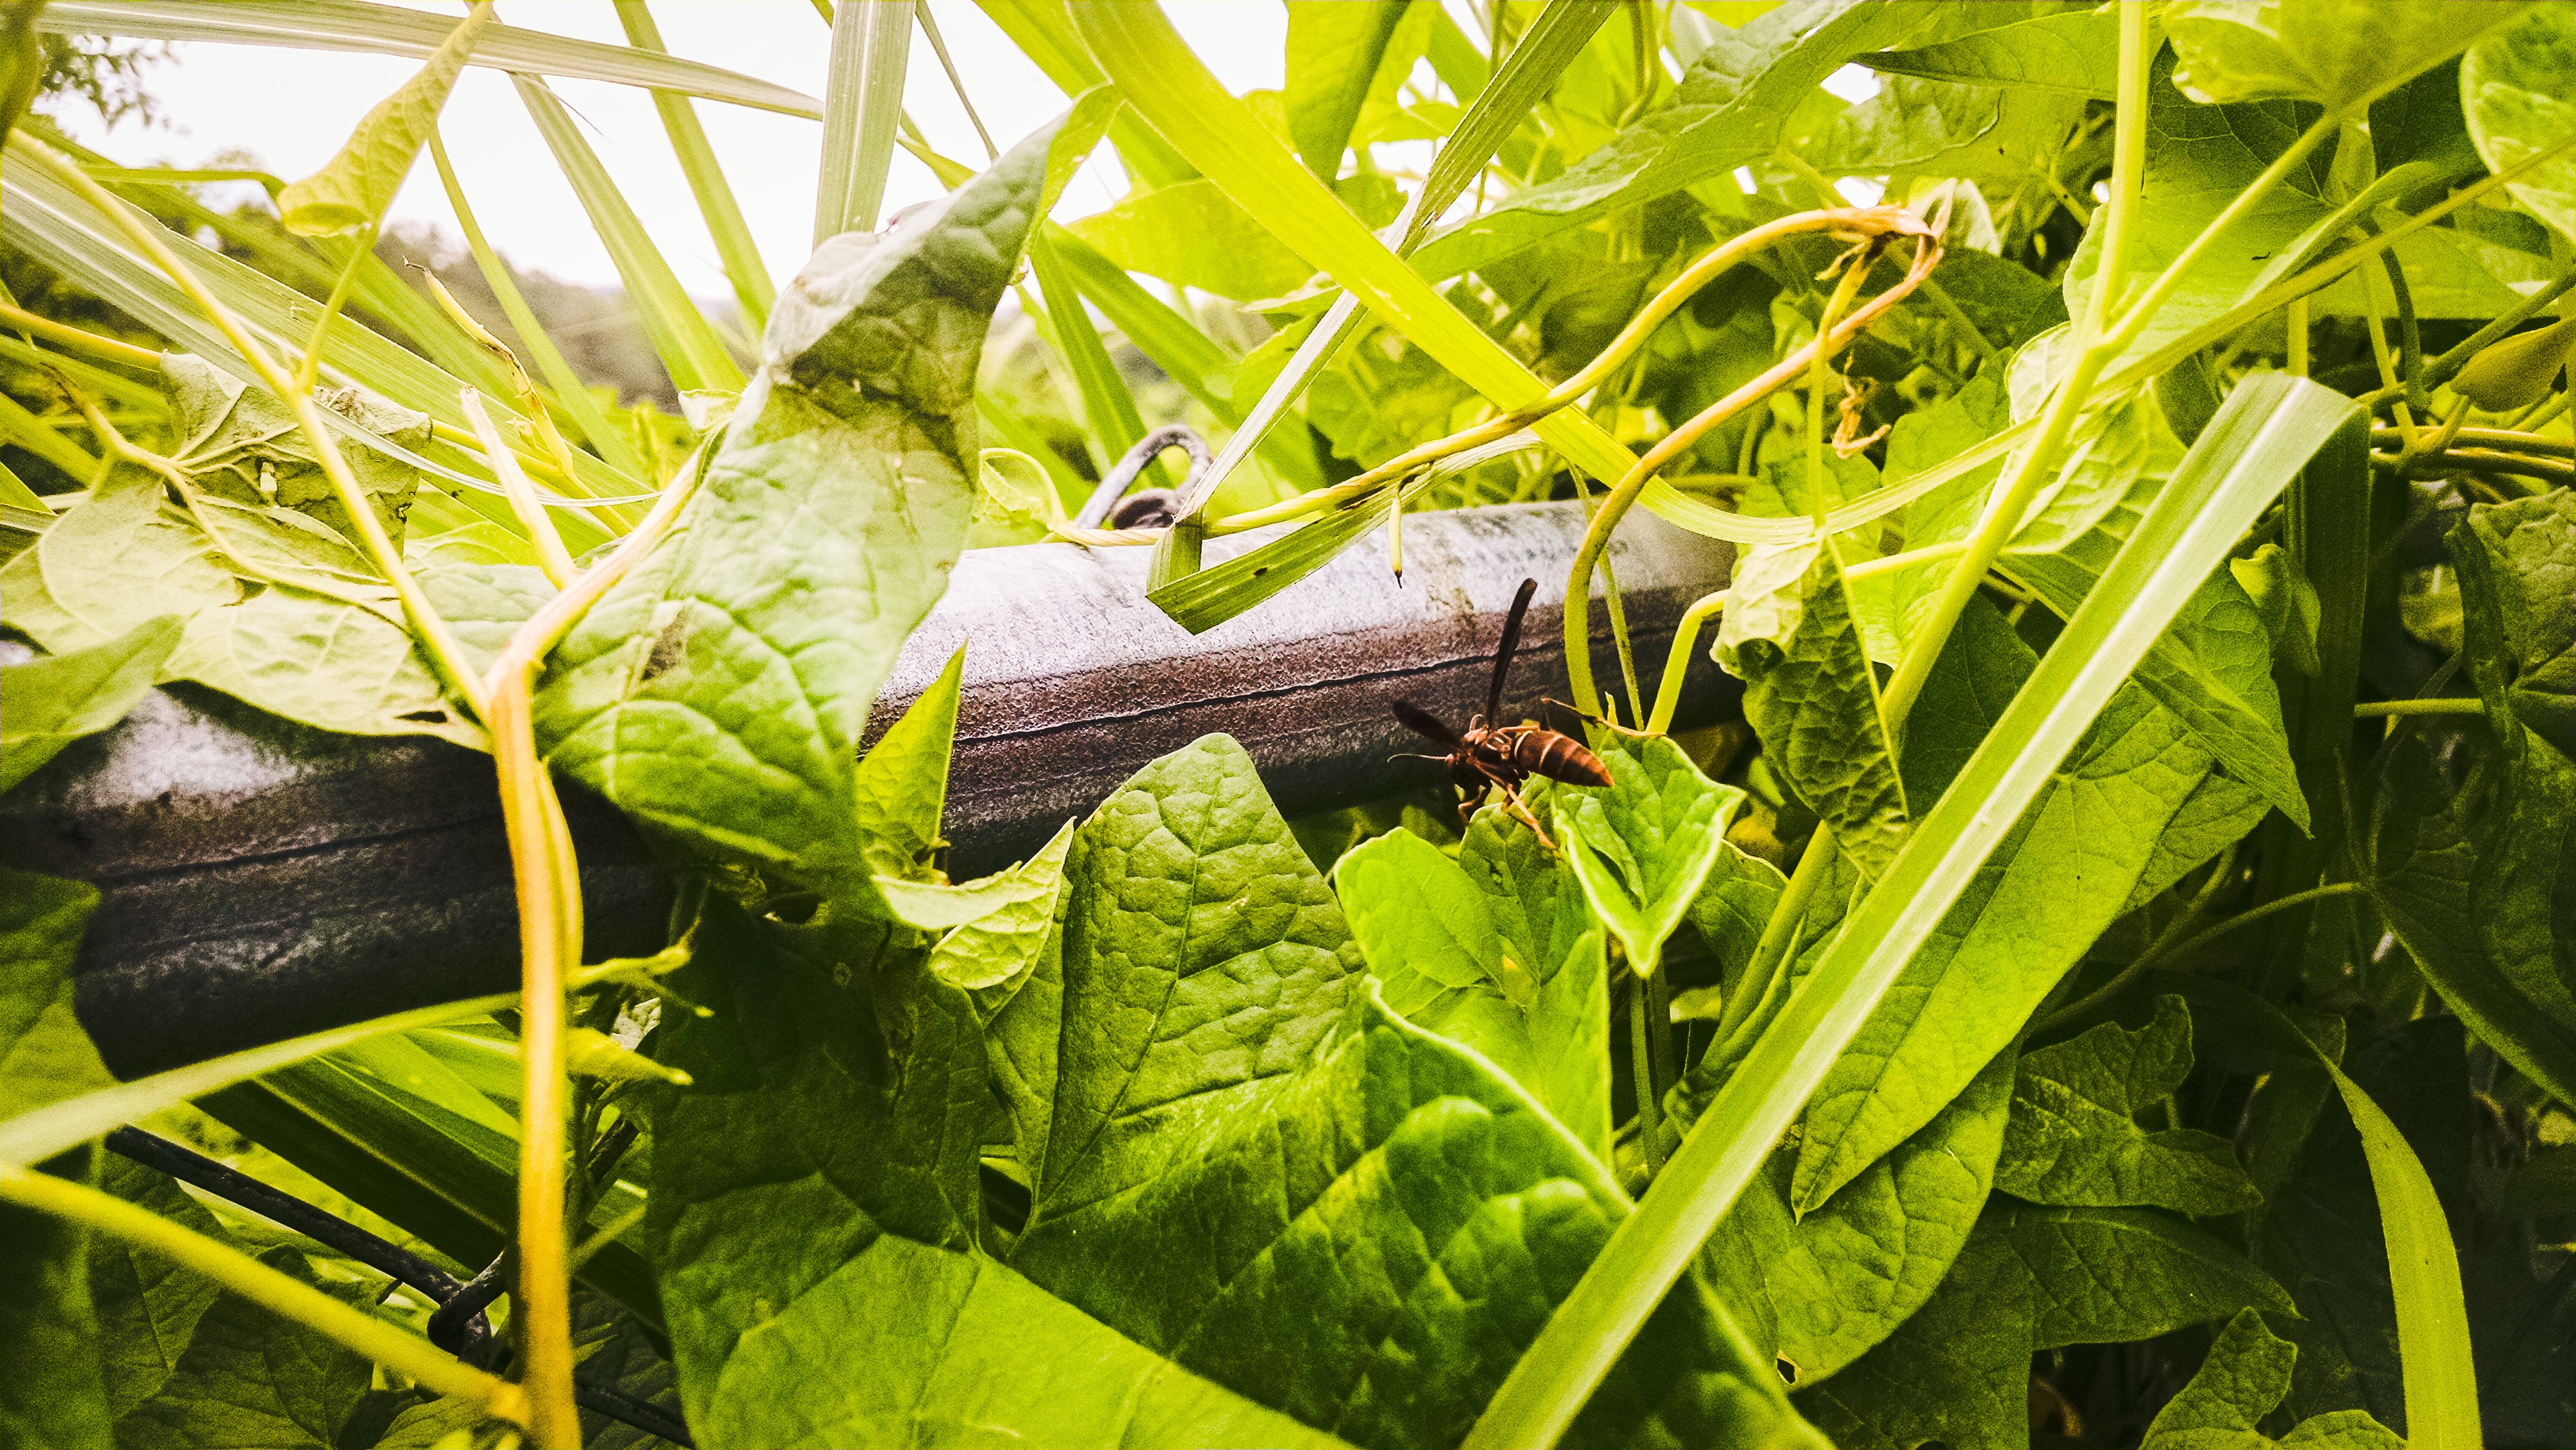
grass, leaf, flower, food, green, jungle, produce, vegetable, insect, garden, invertebrate, rainforest